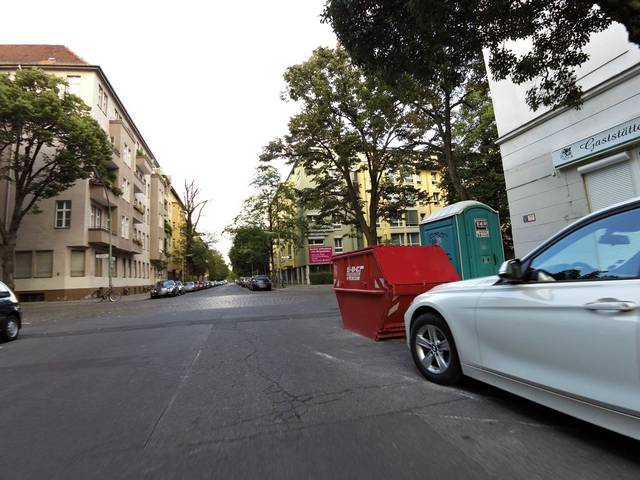
Region: Germany
Coordinates: 52.48, 13.447